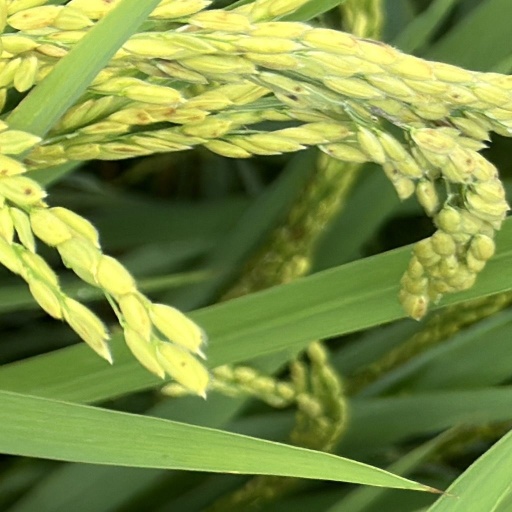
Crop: rice